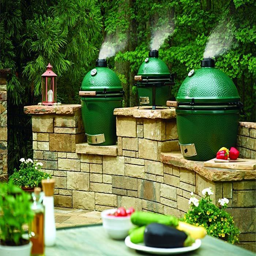
a beautiful deck with brand